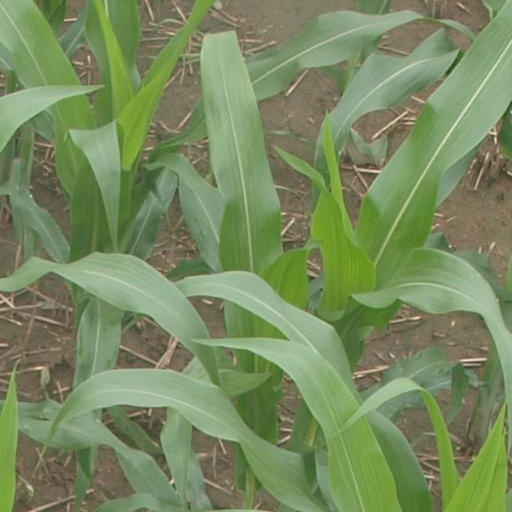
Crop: maize; corn